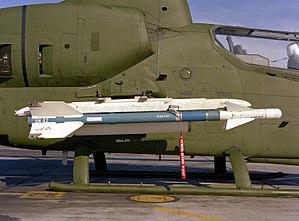
L'AGM-122 Sidearm était un missile air-sol anti-radar américain, dérivé du missile air-air AIM-9 Sidewinder.